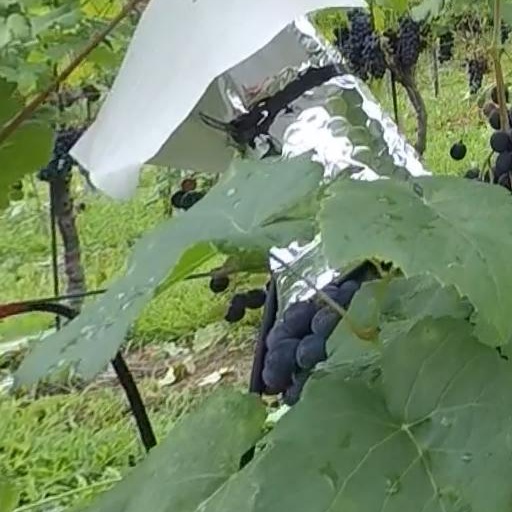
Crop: grape